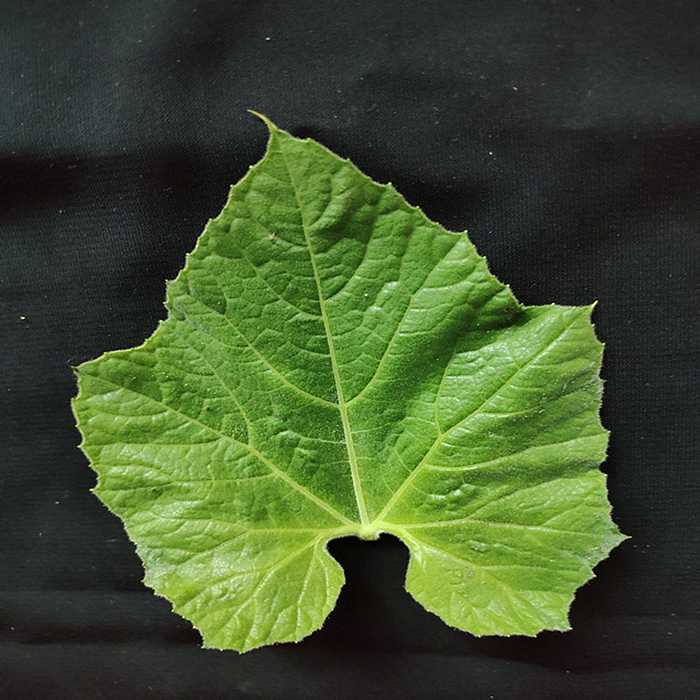
Plant: Bottle gourd
Label: Fresh leaf